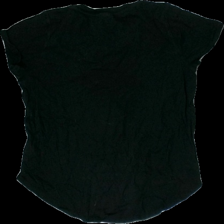
View: back
Type: T-shirt
Category: Ladies
Brand: Gina Tricot
Colors: Black, Pink, White
Material: 100% Cotton
Pattern: Other
Cut: Regular, C-collar
Size: S
Price range: 50-100
Recommended usage: Reuse
Description: black t-shirt with print